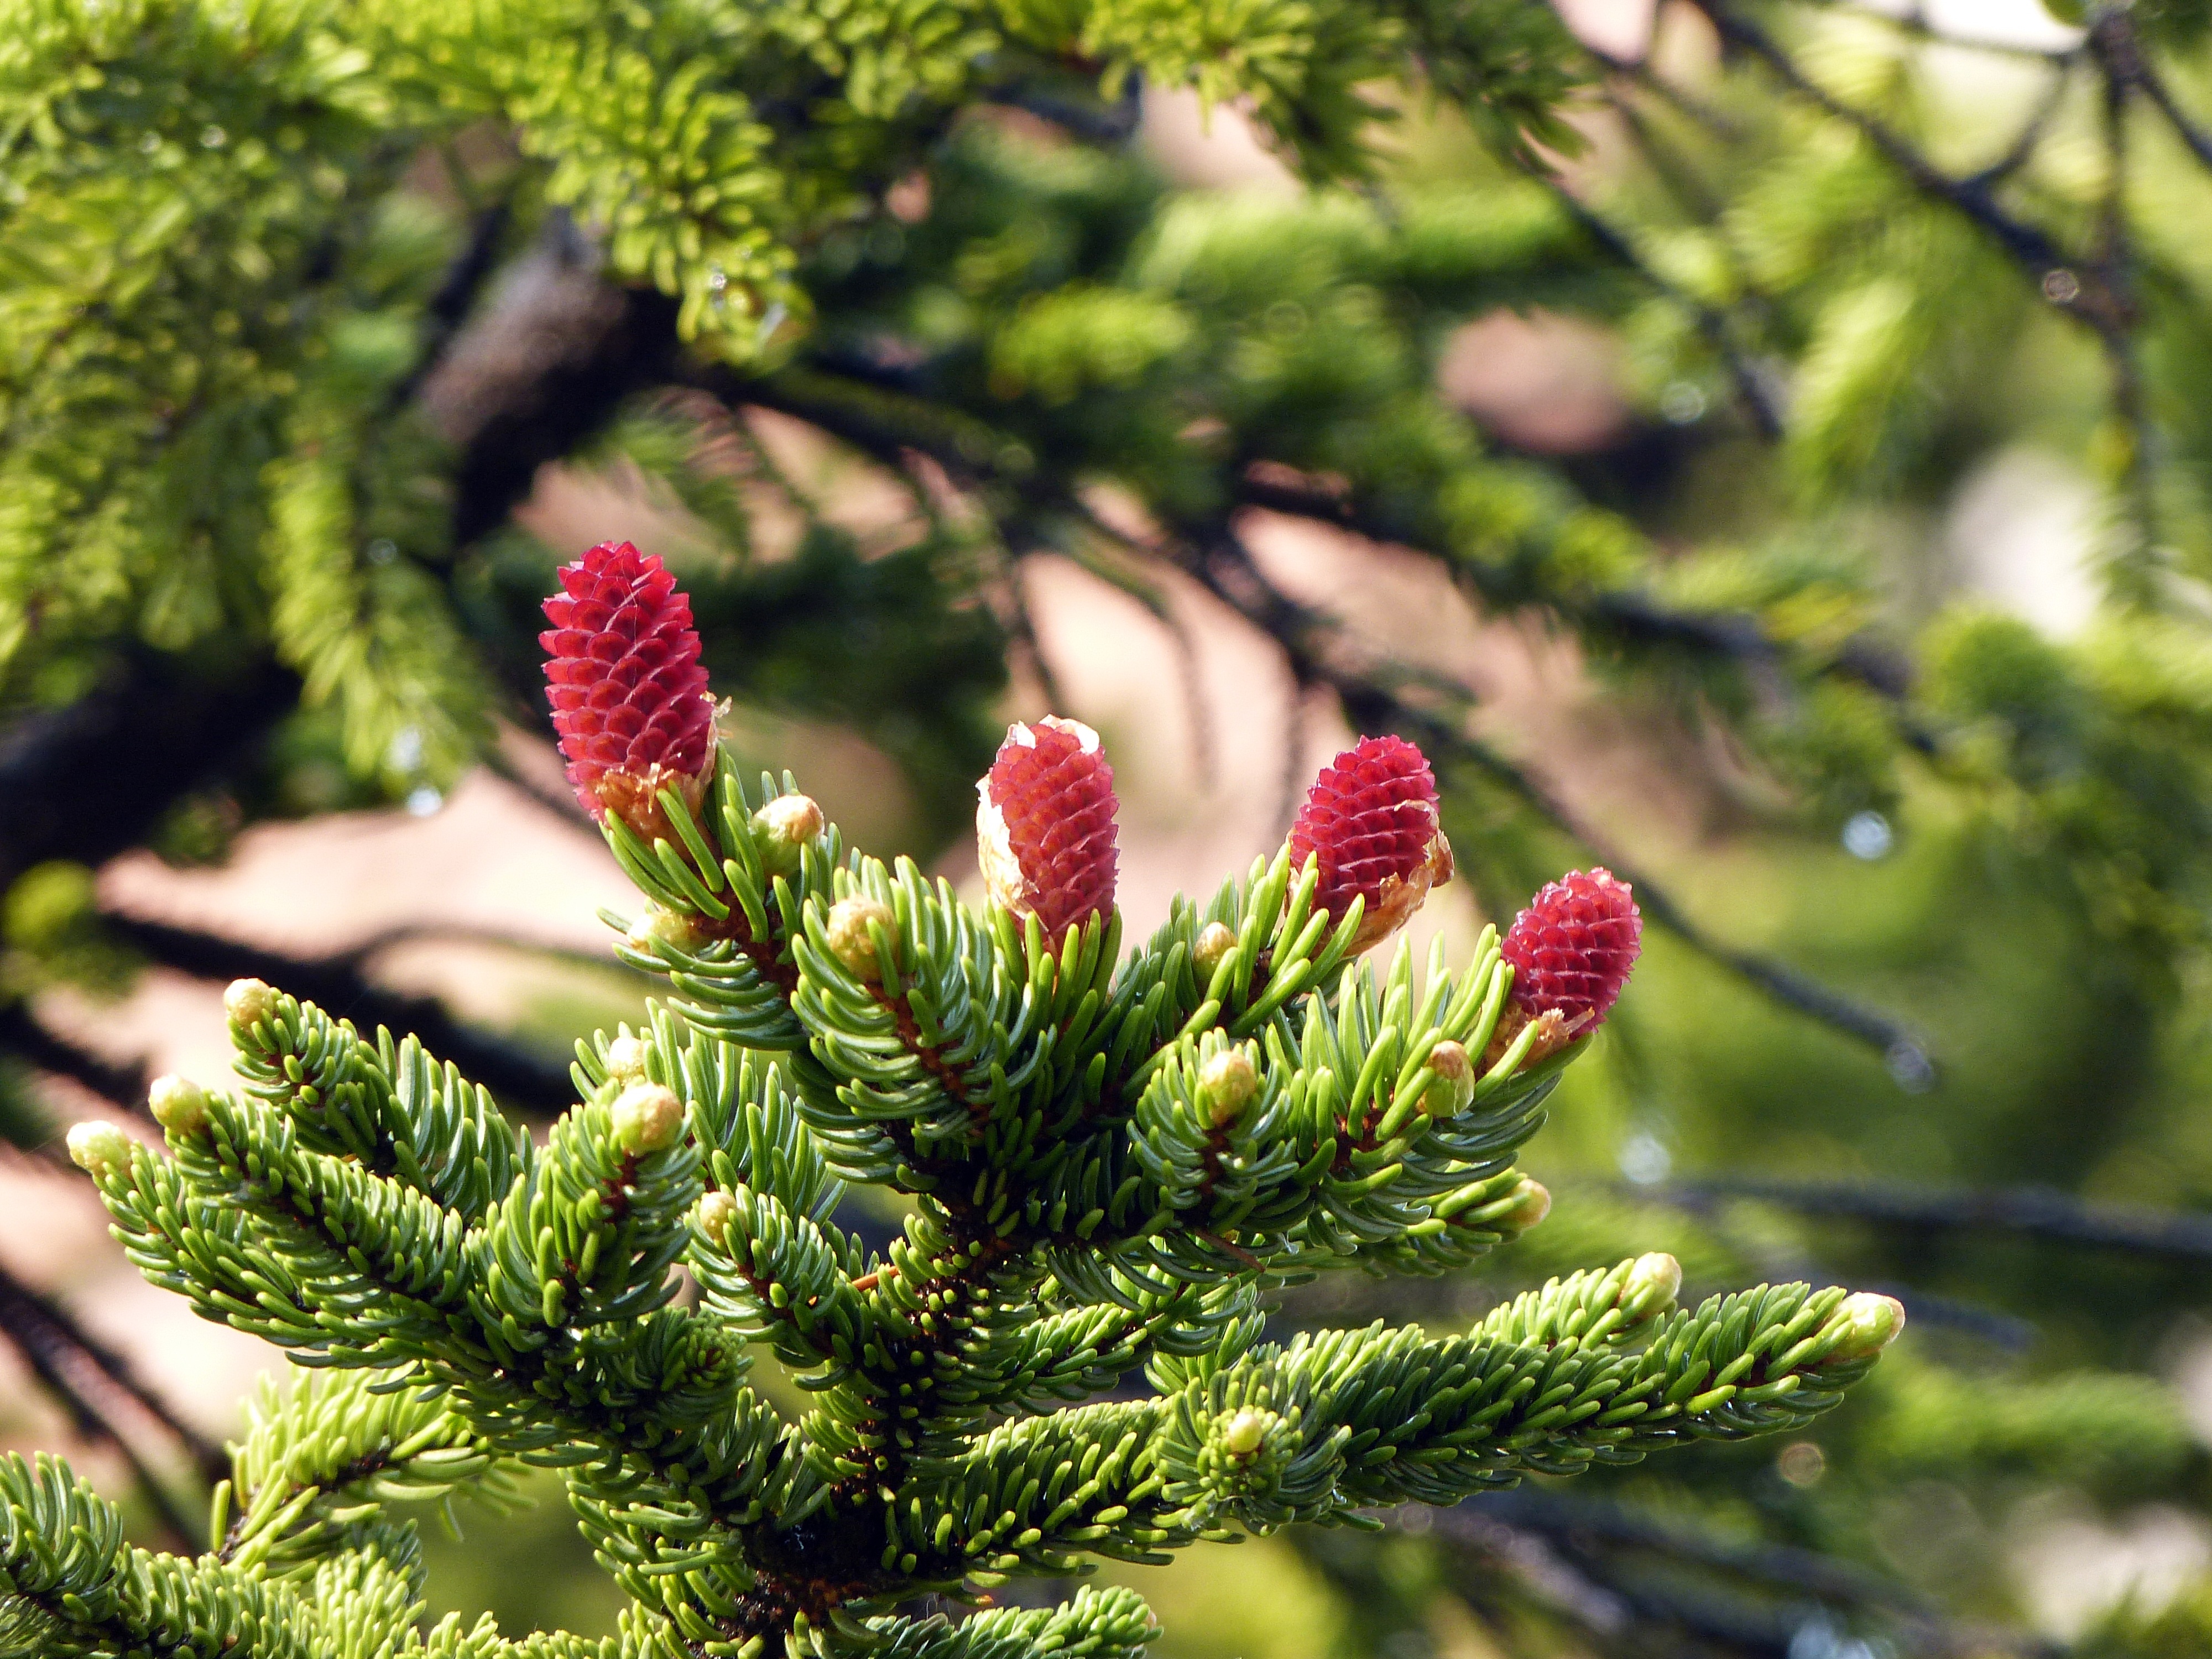
tree, nature, branch, plant, leaf, flower, red, evergreen, botany, fir, flora, conifer, spruce, shrub, branches, larch, ecosystem, pine family, woody plant, land plant